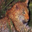
Label: leopard